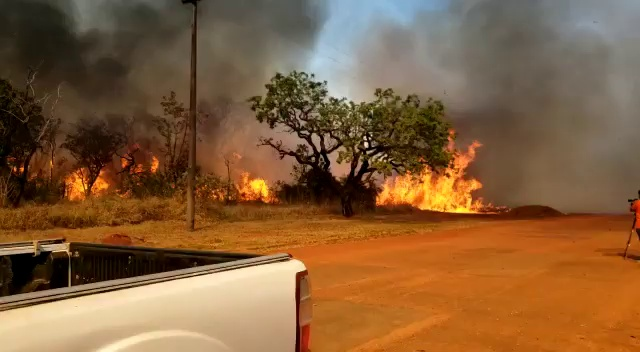
Fire: yes
Smoke: yes